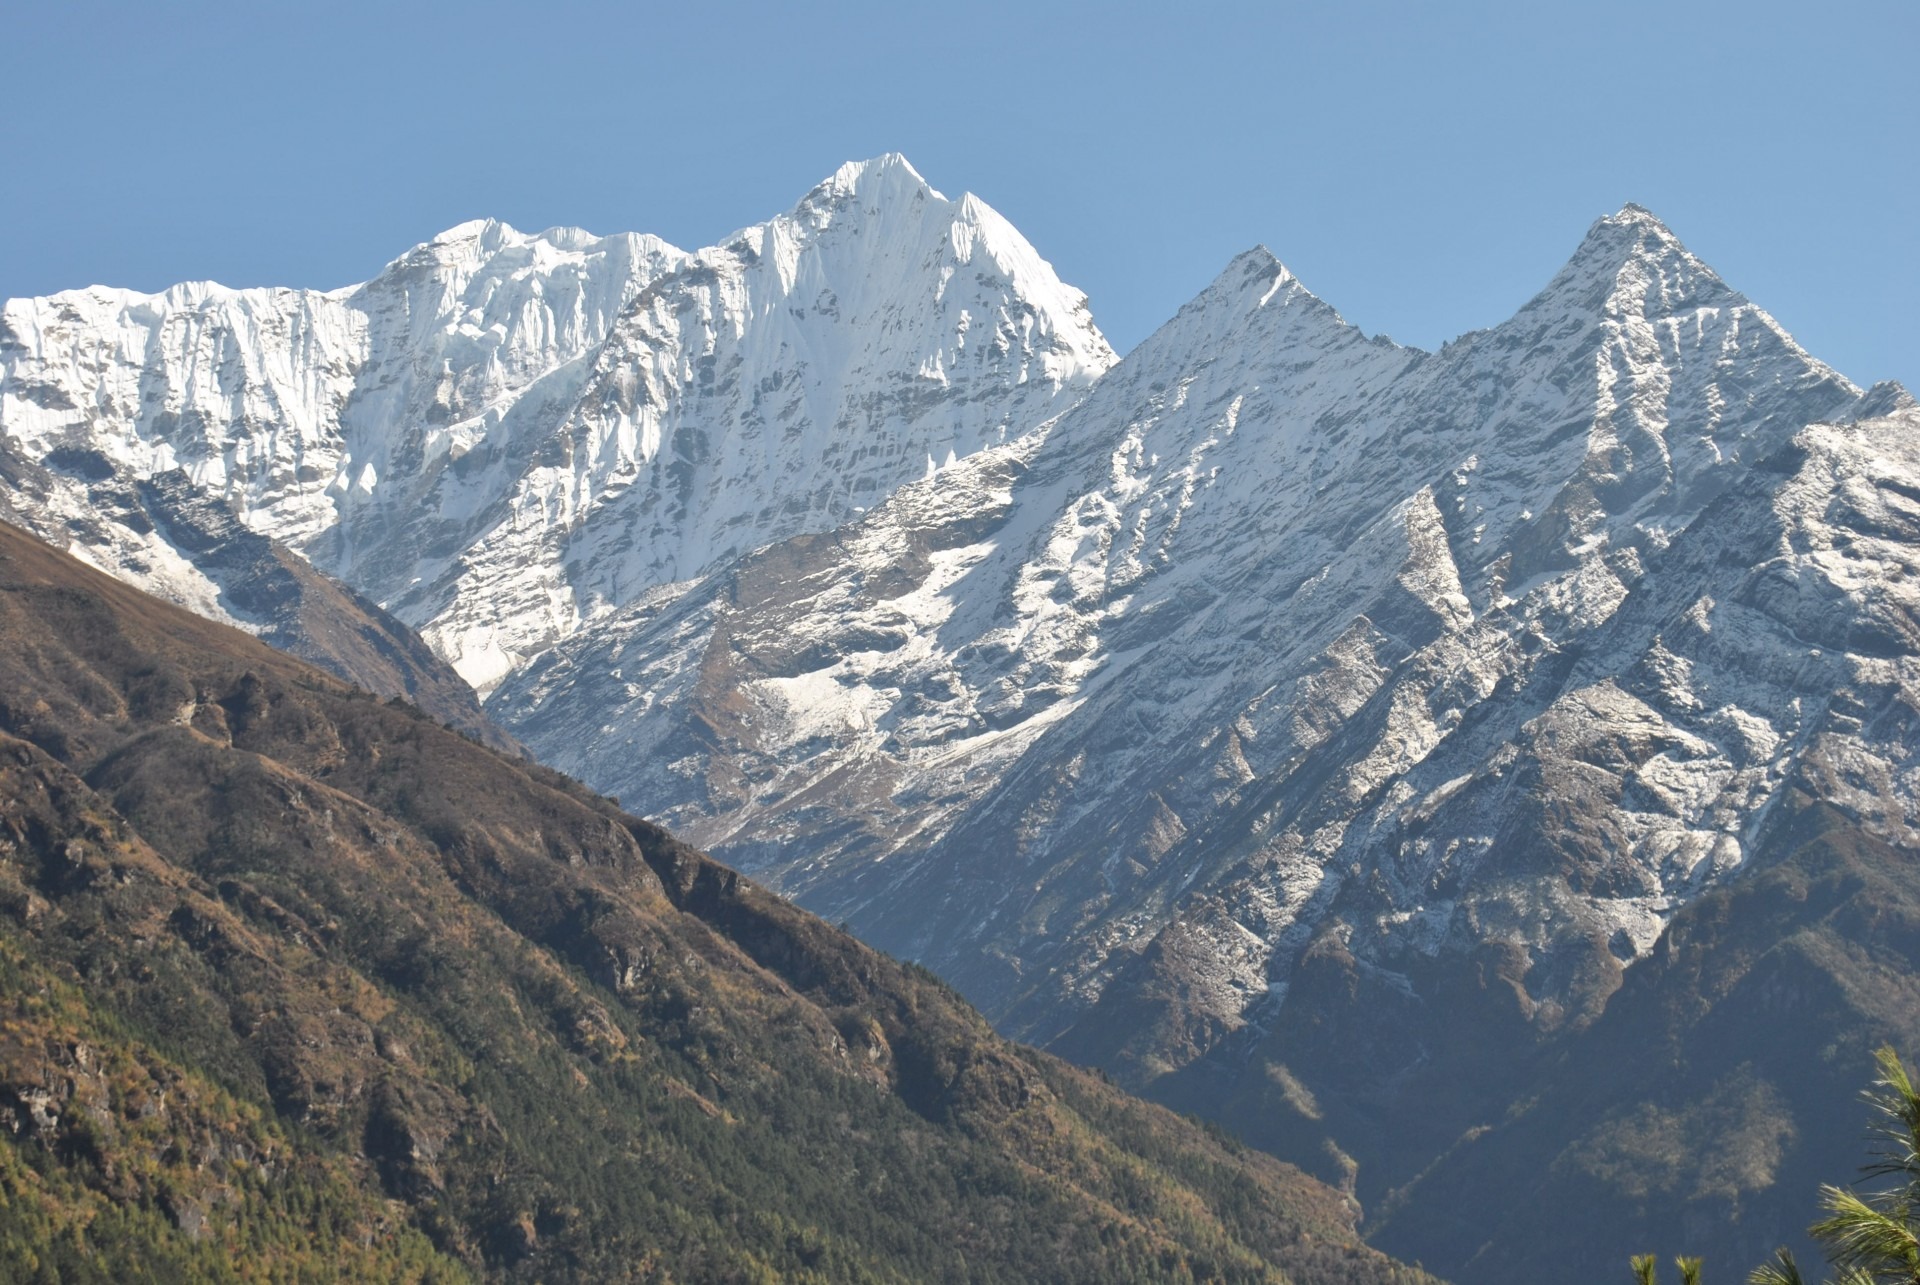
landscape, nature, outdoor, wilderness, mountain, snow, adventure, valley, land, mountain range, wild, environment, tranquil, scenic, natural, scenery, ridge, summit, nepal, massif, trekking, alps, plateau, fell, cirque, himalaya, landform, mountain pass, mount everest, geographical feature, mountainous landforms